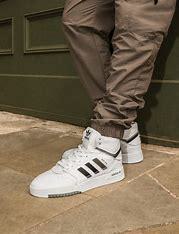
Brand: adidas
Model: Drop Step Skate